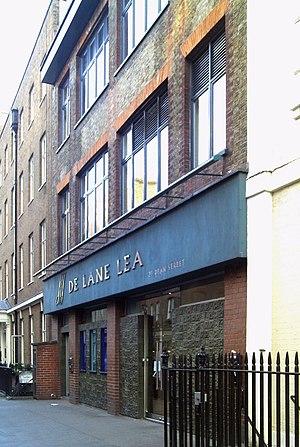
Les studios De Lane Lea sont des studios d'enregistrement basés à Dean Street dans le quartier de Soho à Londres au Royaume-Uni.
Are You Experienced est le premier album du groupe The Jimi Hendrix Experience, sorti en 1967.
It's All Too Much est une chanson des Beatles, écrite par George Harrison. Enregistrée en 1967, elle est parue deux ans plus tard, sur l'album Yellow Submarine en 1969. Il s'agit d'une des rares chansons du groupe à ne pas avoir été enregistrée dans les studios Abbey Road.
Yellow Submarine est le dixième album studio des Beatles, paru le 13 janvier 1969 aux États-Unis et le 17 janvier en Grande-Bretagne. Il s'agit de la bande originale du film d'animation du même nom sorti en salles sept mois auparavant. Des treize morceaux de cet album, seulement six sont des Beatles, parmi lesquels quatre sont inédits. Les titres Yellow Submarine et All You Need Is Love ont en effet déjà été commercialisés auparavant. Les sept morceaux présents sur la face B de la bande originale sont des pièces instrumentales réalisées pour le film, composées et enregistrées par George Martin, et auxquelles aucun des Beatles ne participe.